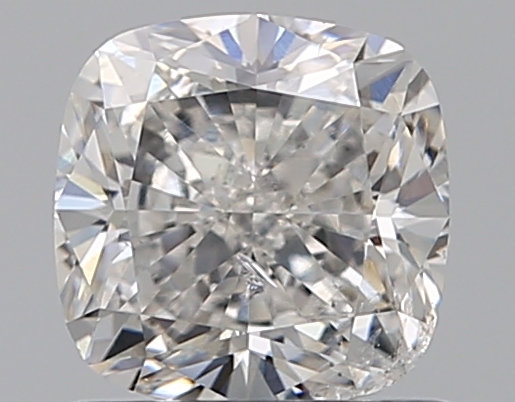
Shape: cushion
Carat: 1.01
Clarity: SI2
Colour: H
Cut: EX
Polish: EX
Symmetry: EX
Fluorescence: N
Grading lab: GIA
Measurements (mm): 5.55 x 5.55 x 3.83